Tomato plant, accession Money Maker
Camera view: tilt-top (135 deg); turntable rotation: 0 degrees
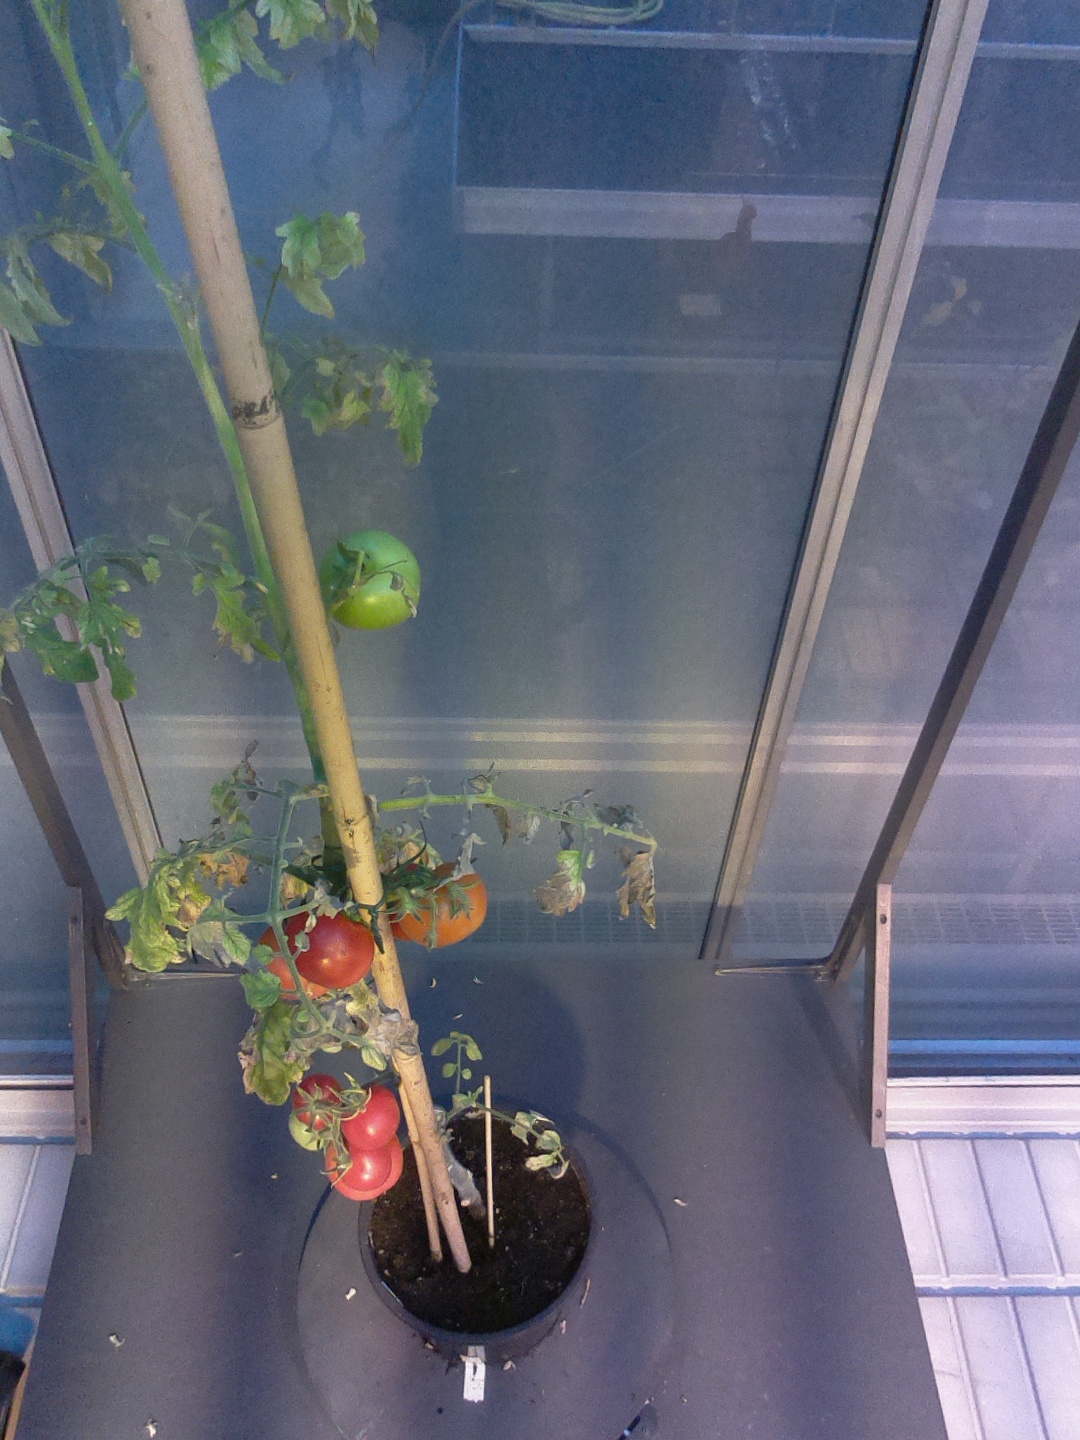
BBCH growth stage 89: 90%-100% of fruits show typical fully ripe color